Alton railway station

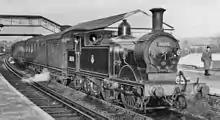
A local train to Winchester in 1955

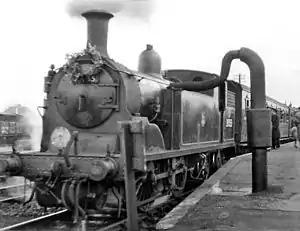
The last Meon Valley train in 1955

The first station, opened by the London and South Western Railway (LSWR) in 1852, was sited on what is now the station car park. It closed when the present station opened in 1865. The LSWR became part of the Southern Railway during the Grouping of 1923. The line from to Alton was electrified in 1937 and the station passed on to the Southern Region of British Railways on nationalisation in 1948.